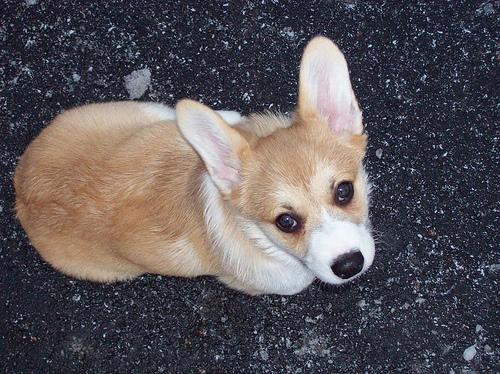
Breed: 205-n000029-Pembroke